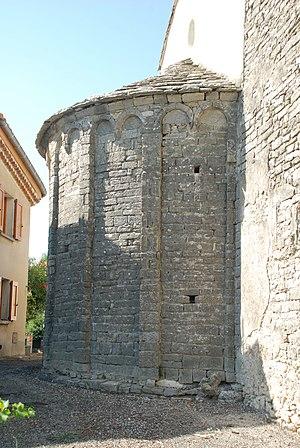
France - Hérault - Église Saint-Pierre de Valflaunès
L'église Saint-Pierre est une église romane située à Valflaunès dans le département français de l'Hérault en région Occitanie.